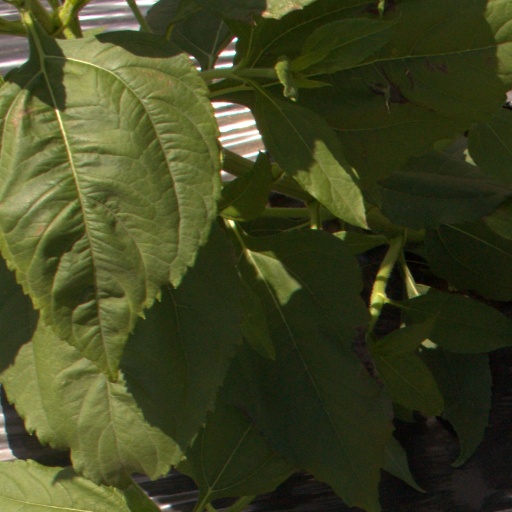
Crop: Jerusalem artichoke